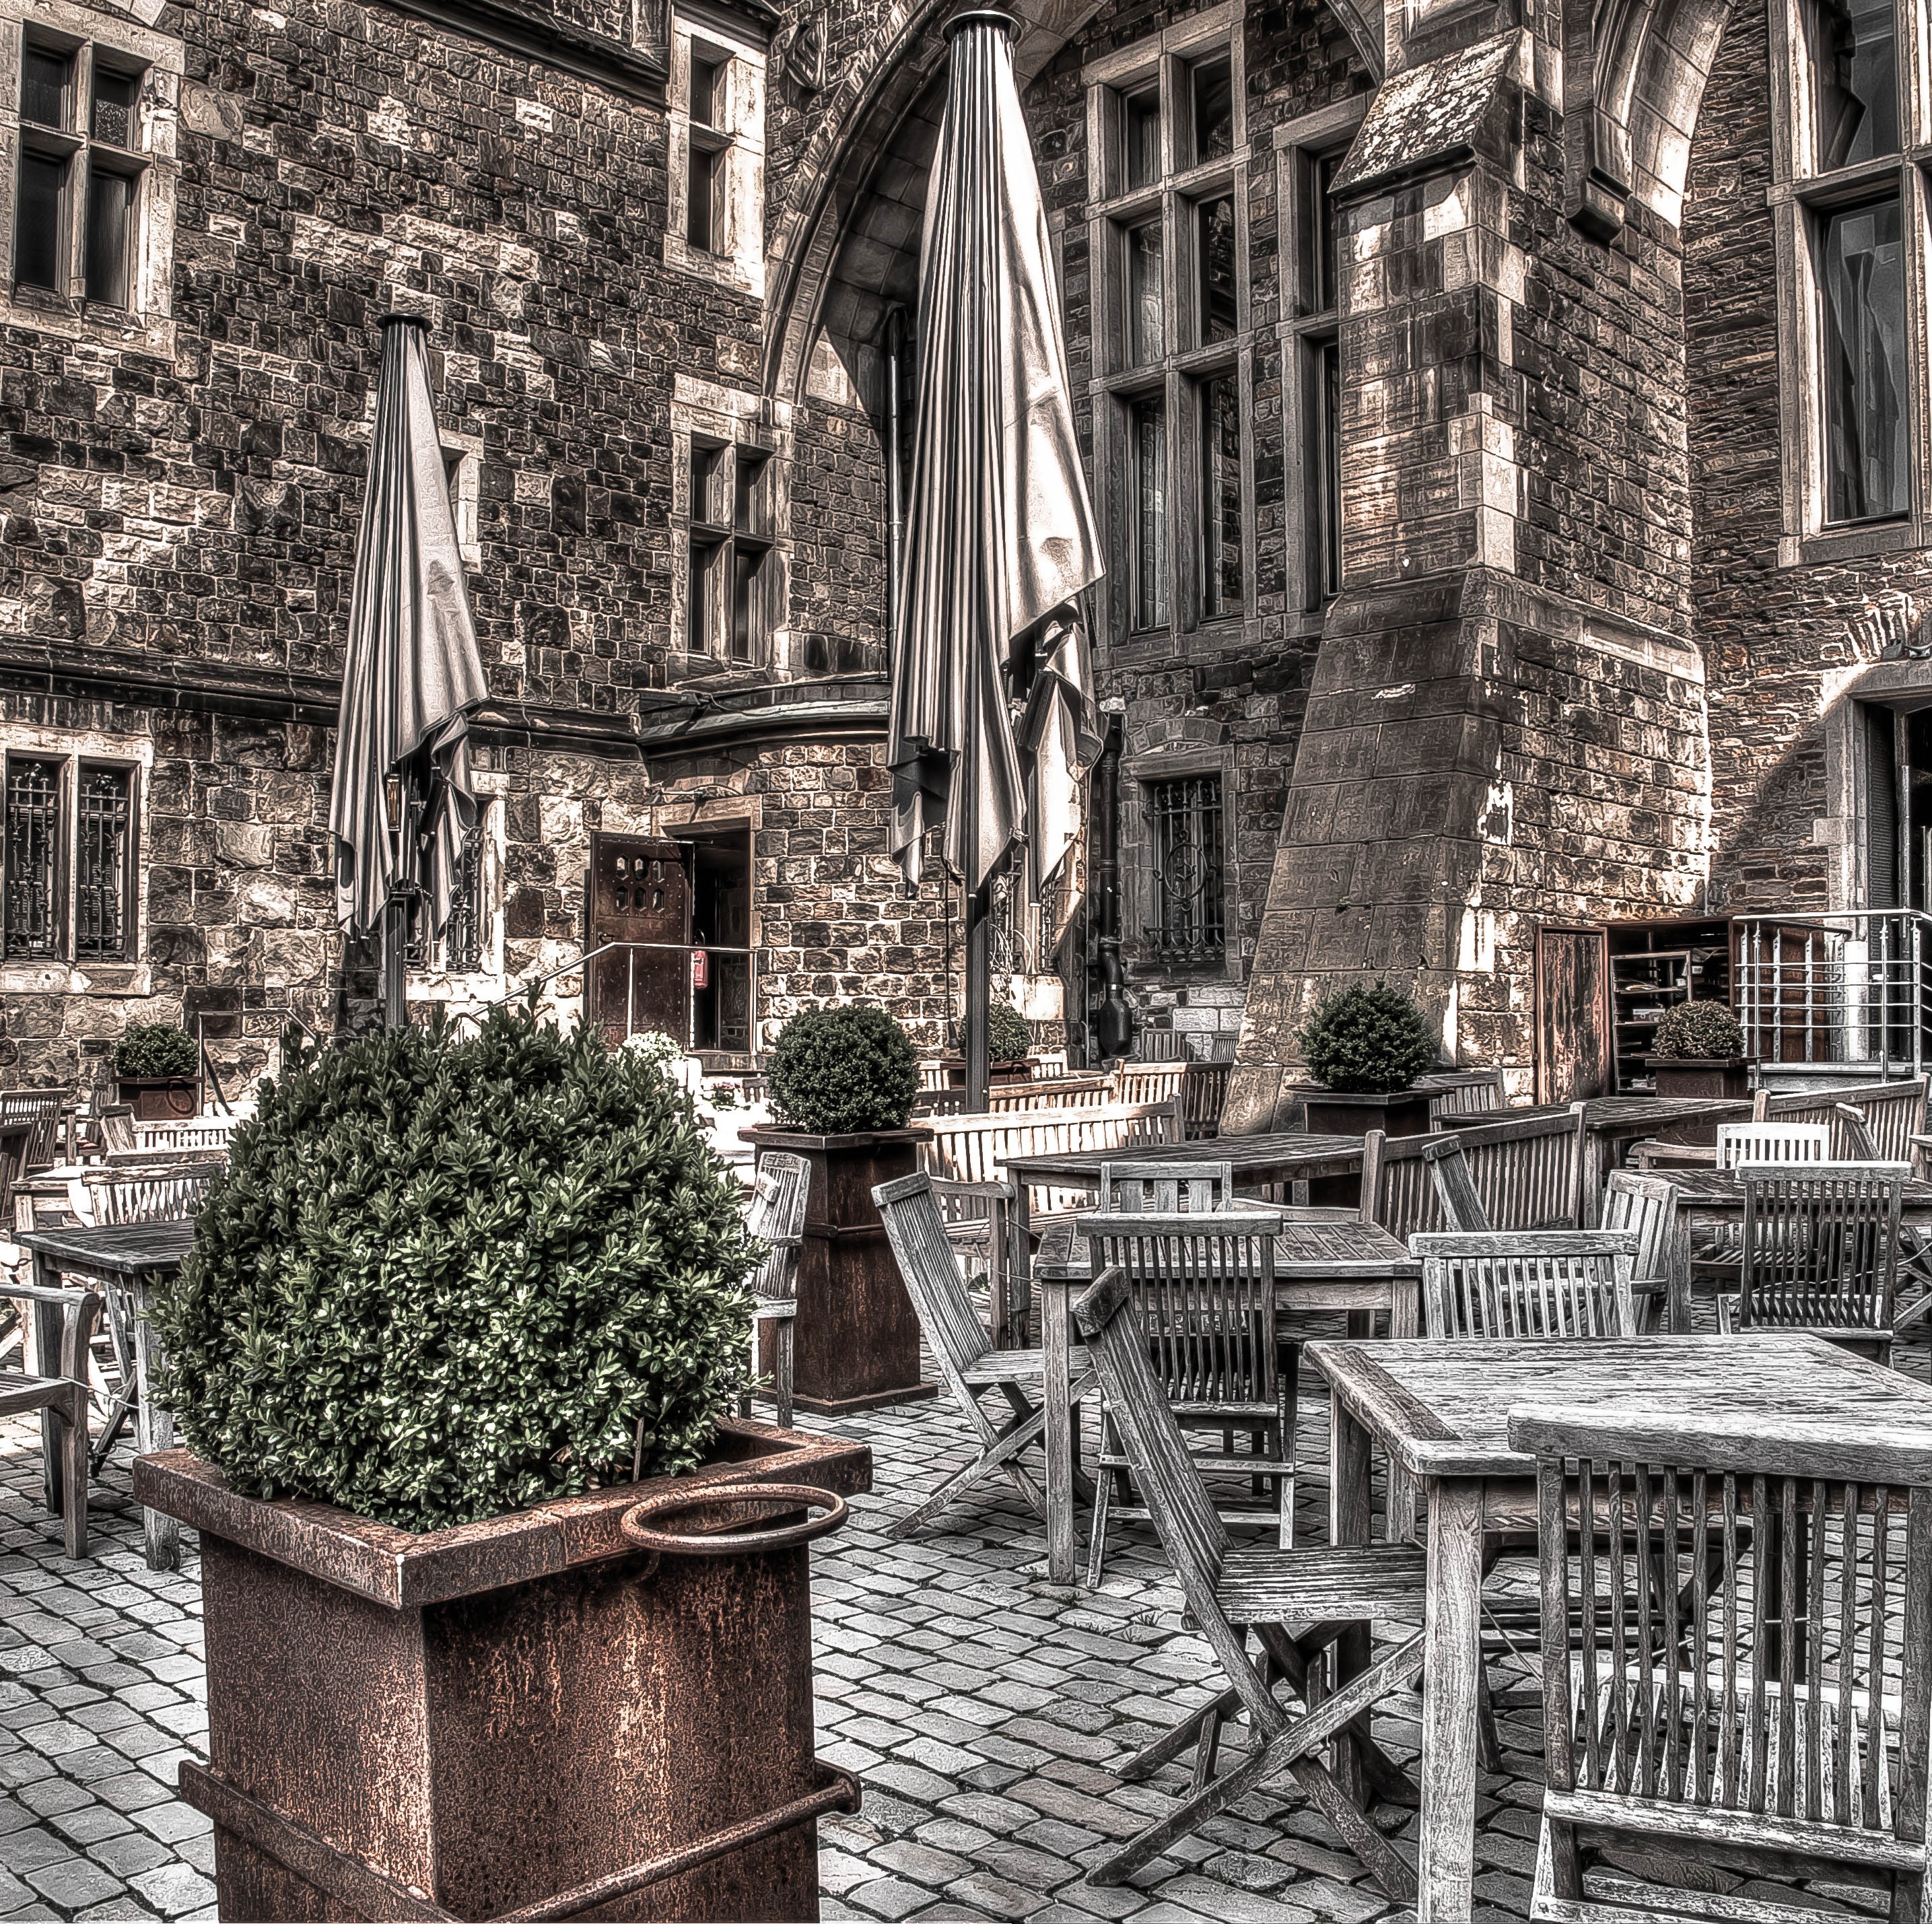
cafe, architecture, town, restaurant, city, facade, history, aachen, beer garden, urban area, ancient history, city hall cafe